John Mitchell (American football)

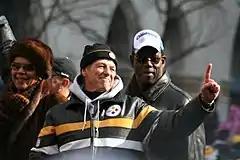
Joyce and John Mitchell flanking Dick Lebeau.

Mitchell lives with his wife, Joyce, in Pittsburgh, Pennsylvania; the couple have no children. Mitchell had expressed interest in becoming the head football coach at Alabama when that position had been open in the past. However, despite this interest and his connection with the program he has never been pursued for the position.